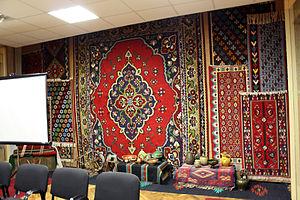
Cet article recense les pratiques inscrites au patrimoine culturel immatériel en Bulgarie.